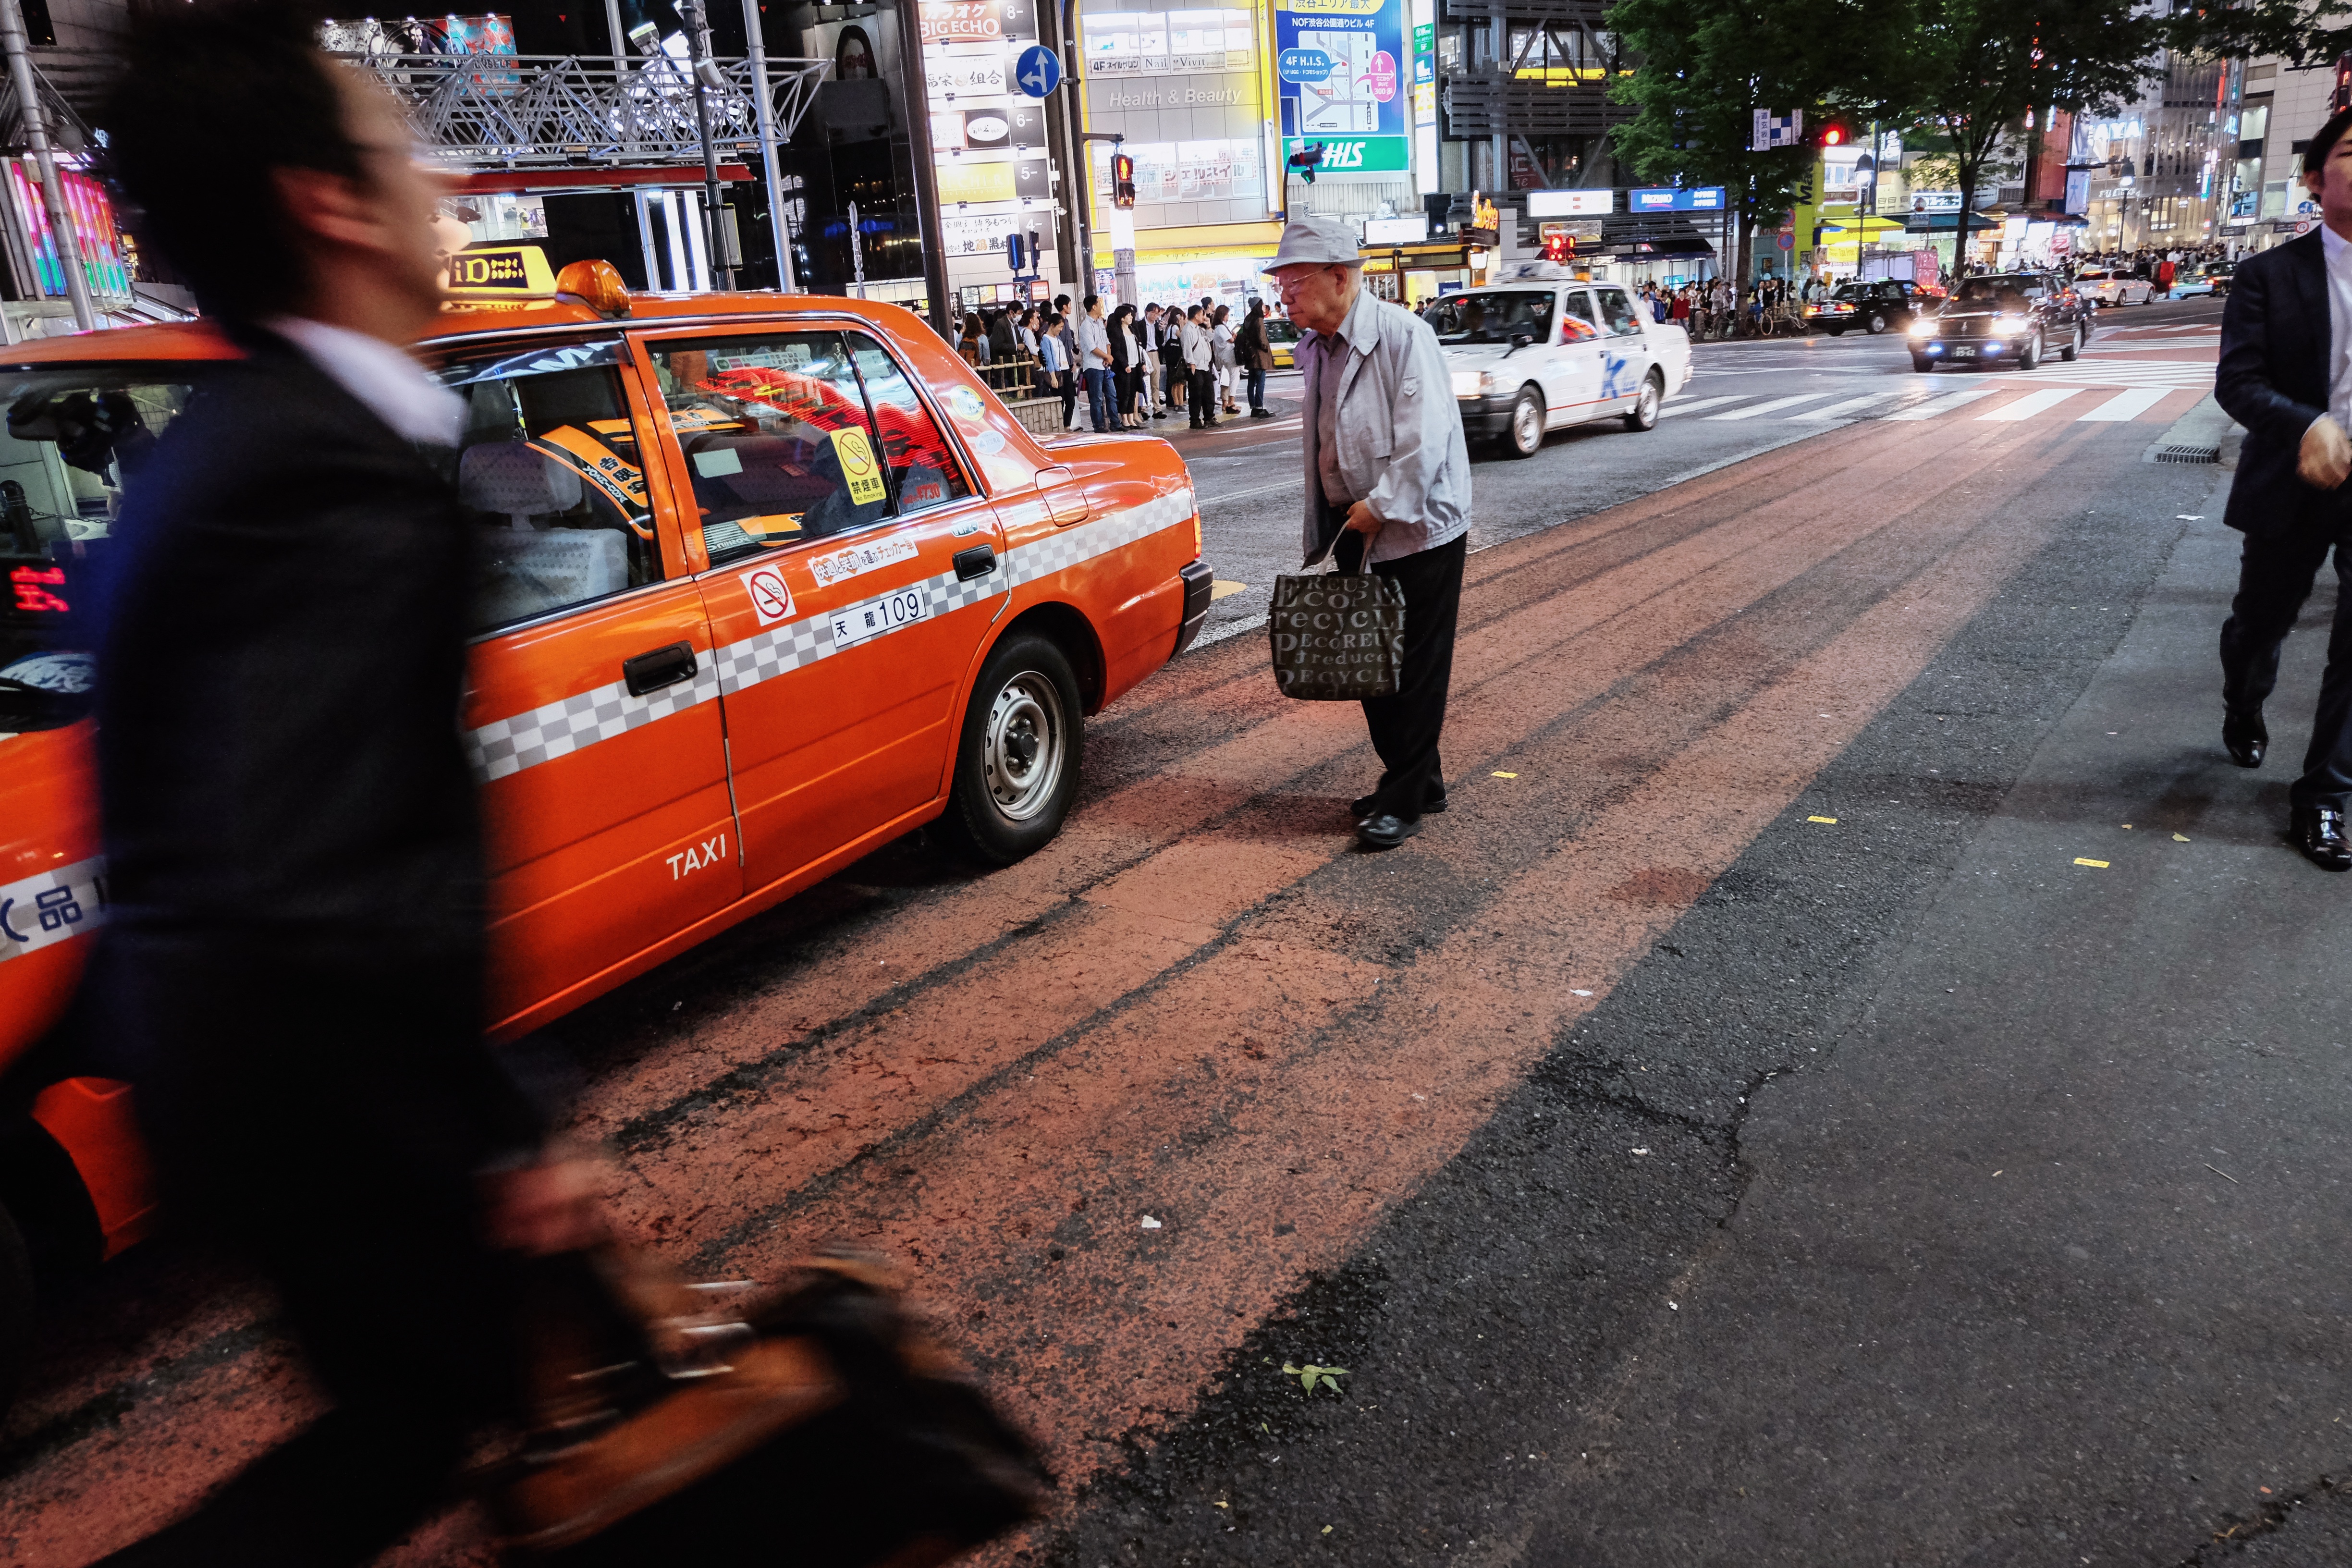
pedestrian, road, traffic, street, car, vehicle, lane, pedestrian crossing